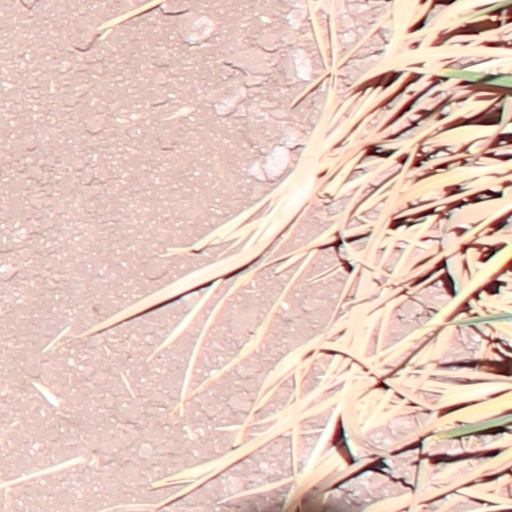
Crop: wheat